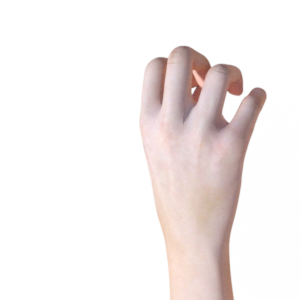
Label: rock